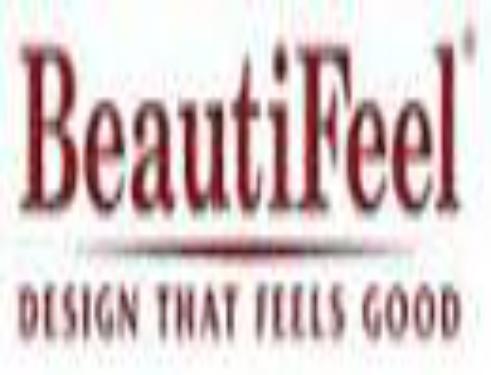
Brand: BeautiFeel
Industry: Clothes